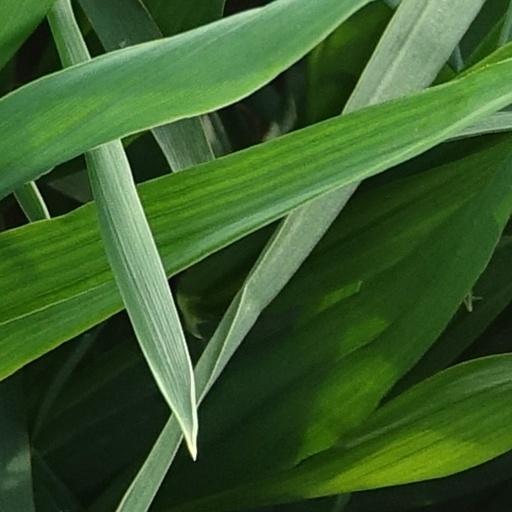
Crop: wheat